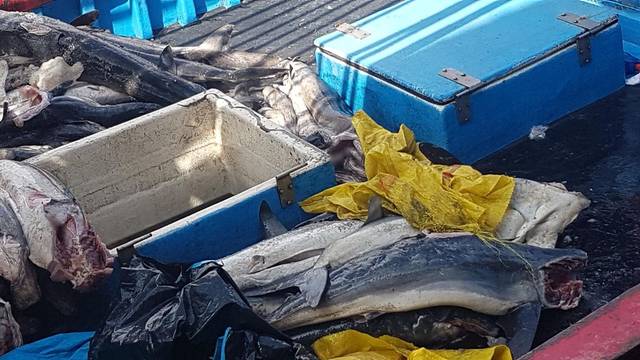
Region: Peru
Coordinates: -17.644, -71.347